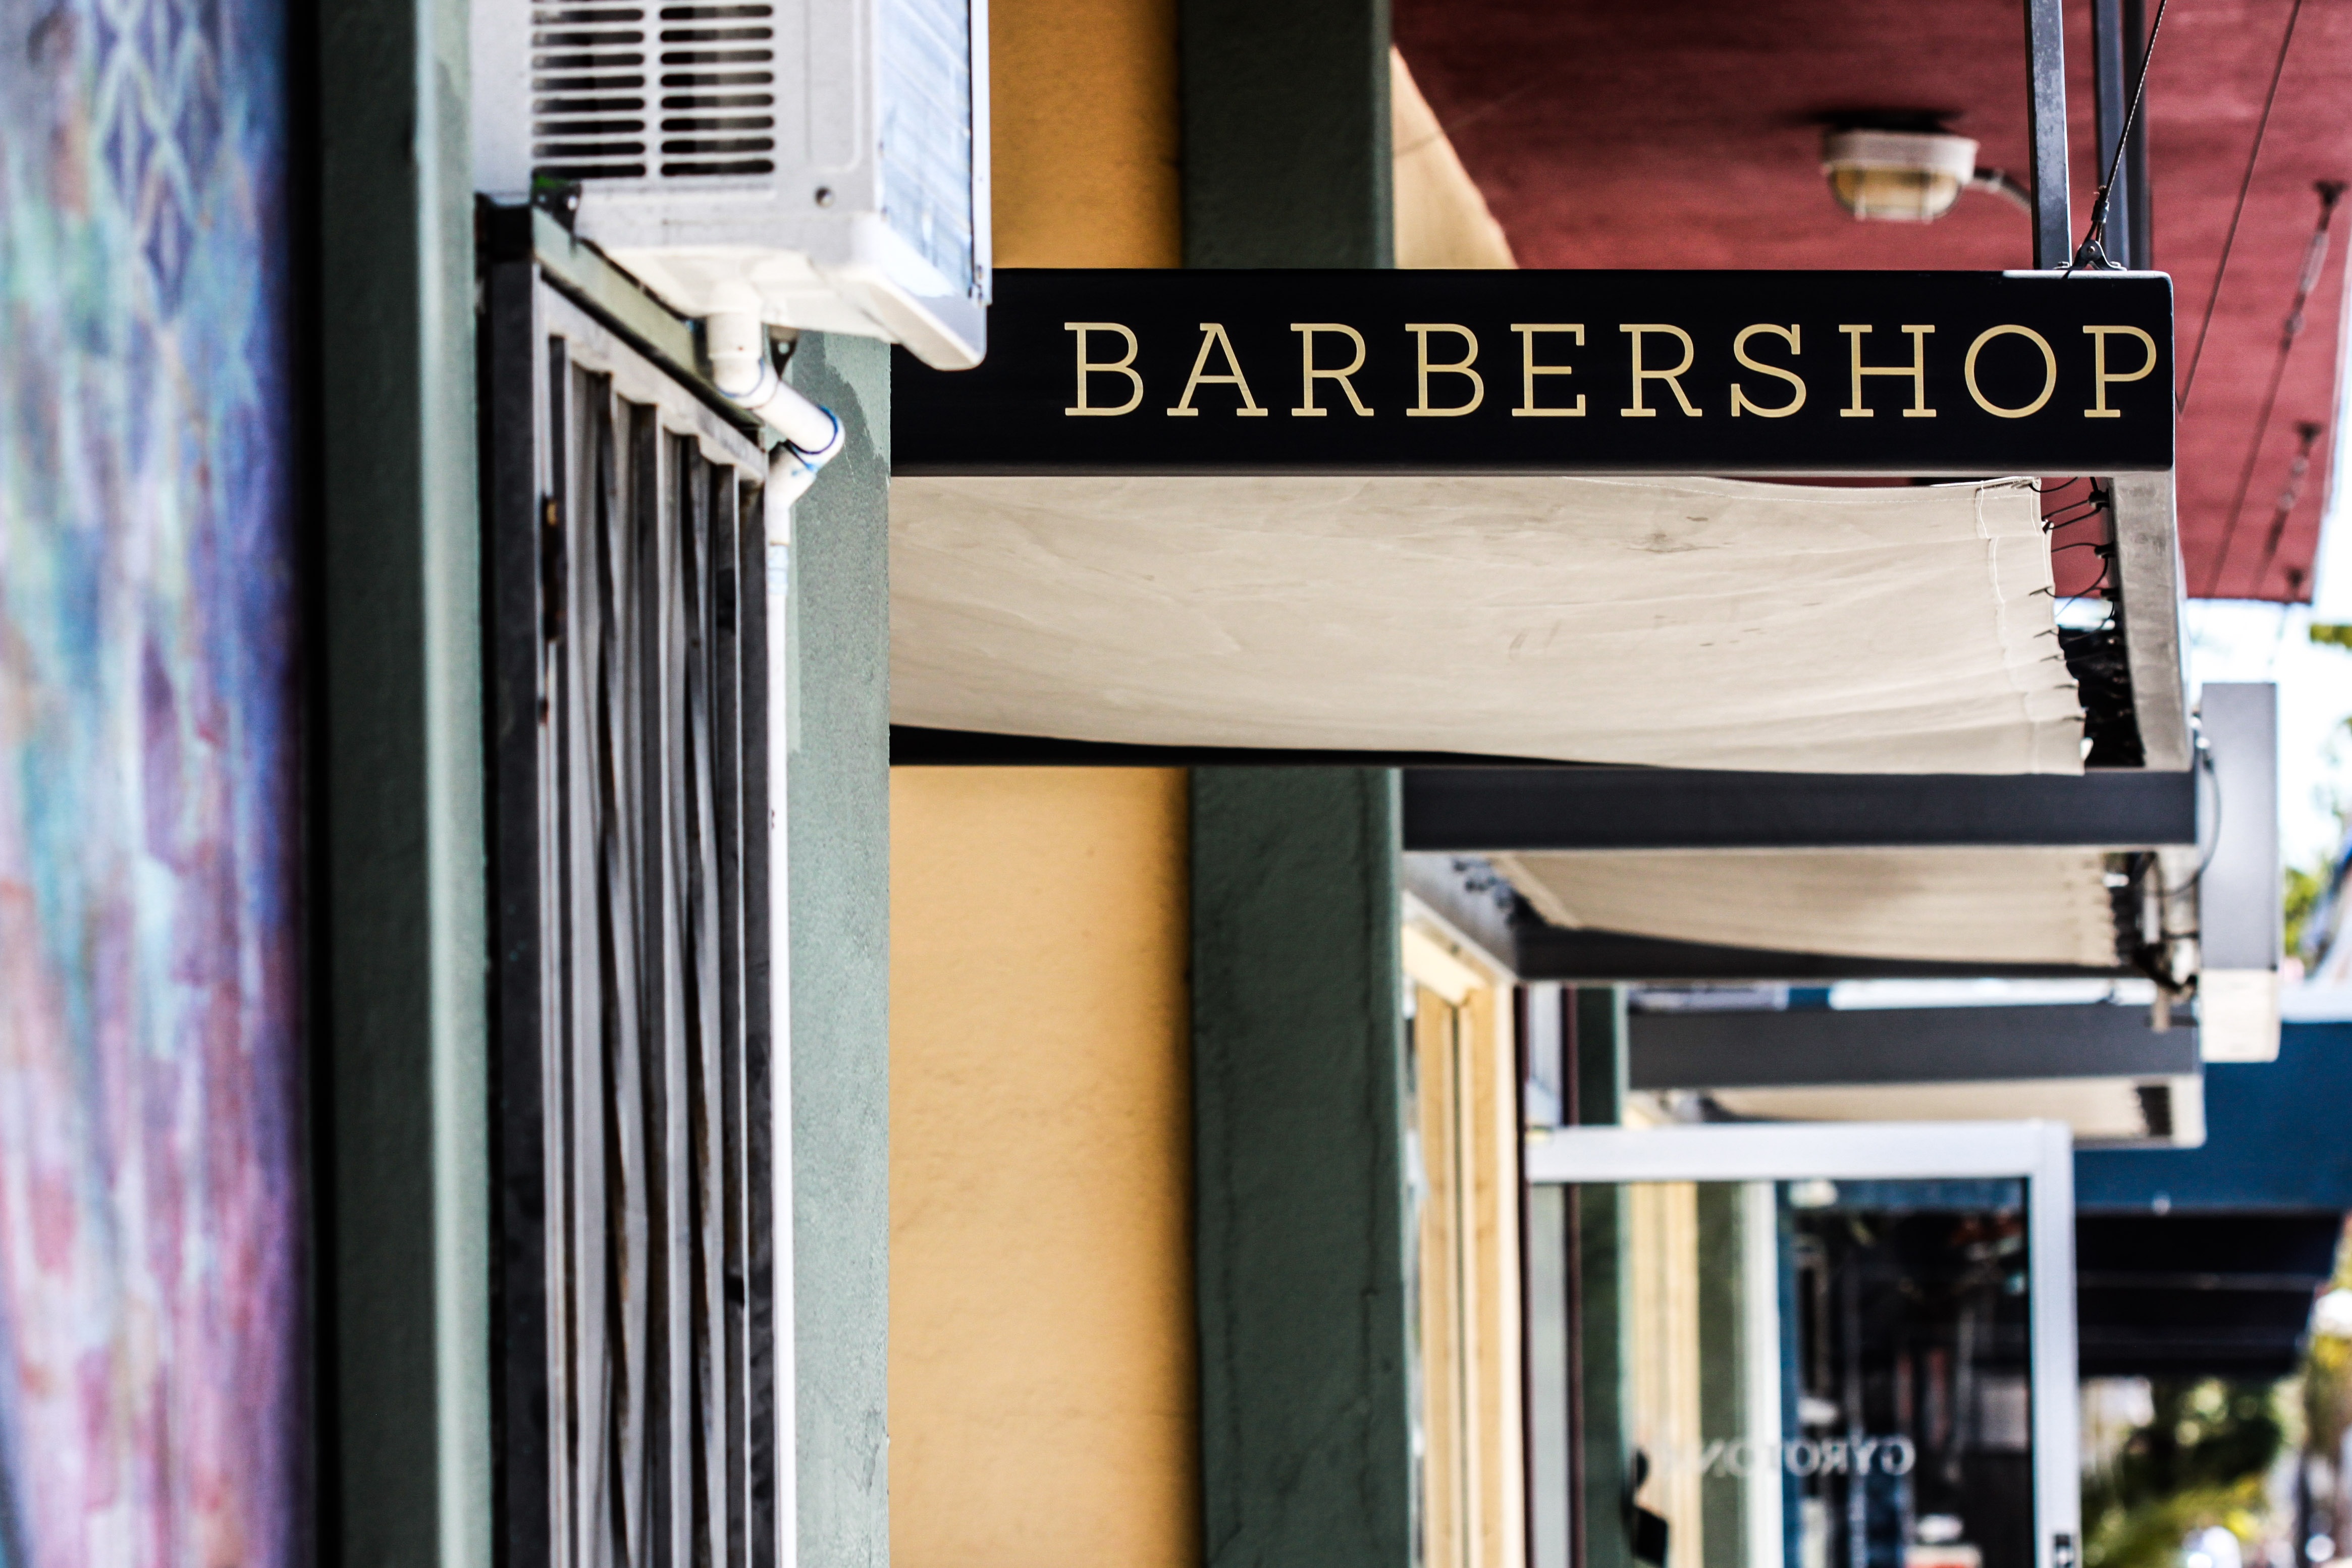
color, room, home, interior design, wood, window, door, design, window covering